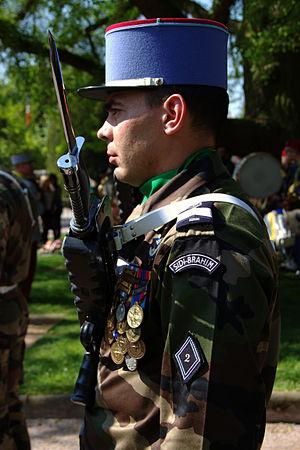
Cérémonie commémorative du 8-mai-1945 Strasbourg, place de la République 8 mai 2013
Le 2ᵉ régiment de hussards, est une unité de cavalerie de l'armée française, créé sous la Révolution à partir du régiment de Chamborant hussards, un régiment français d'Ancien Régime créé en 1735.